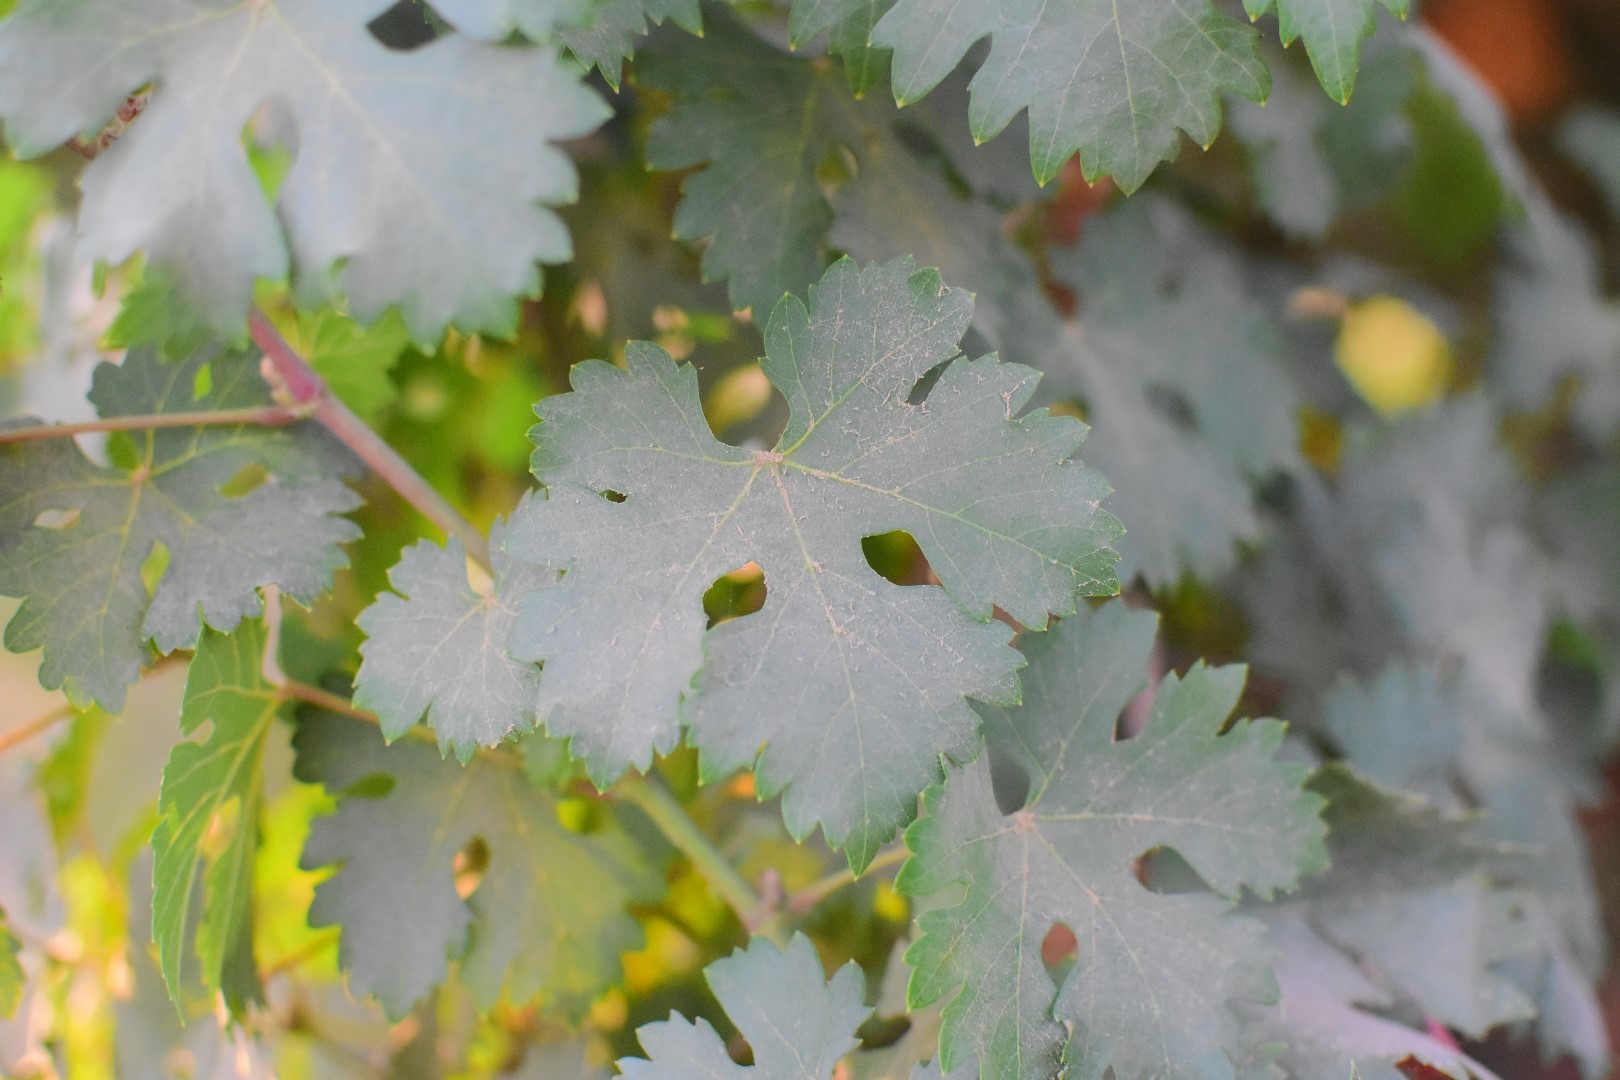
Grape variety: Aswud Balad